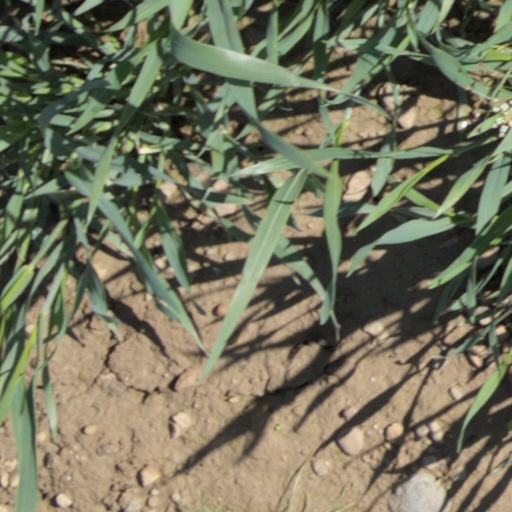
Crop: wheat